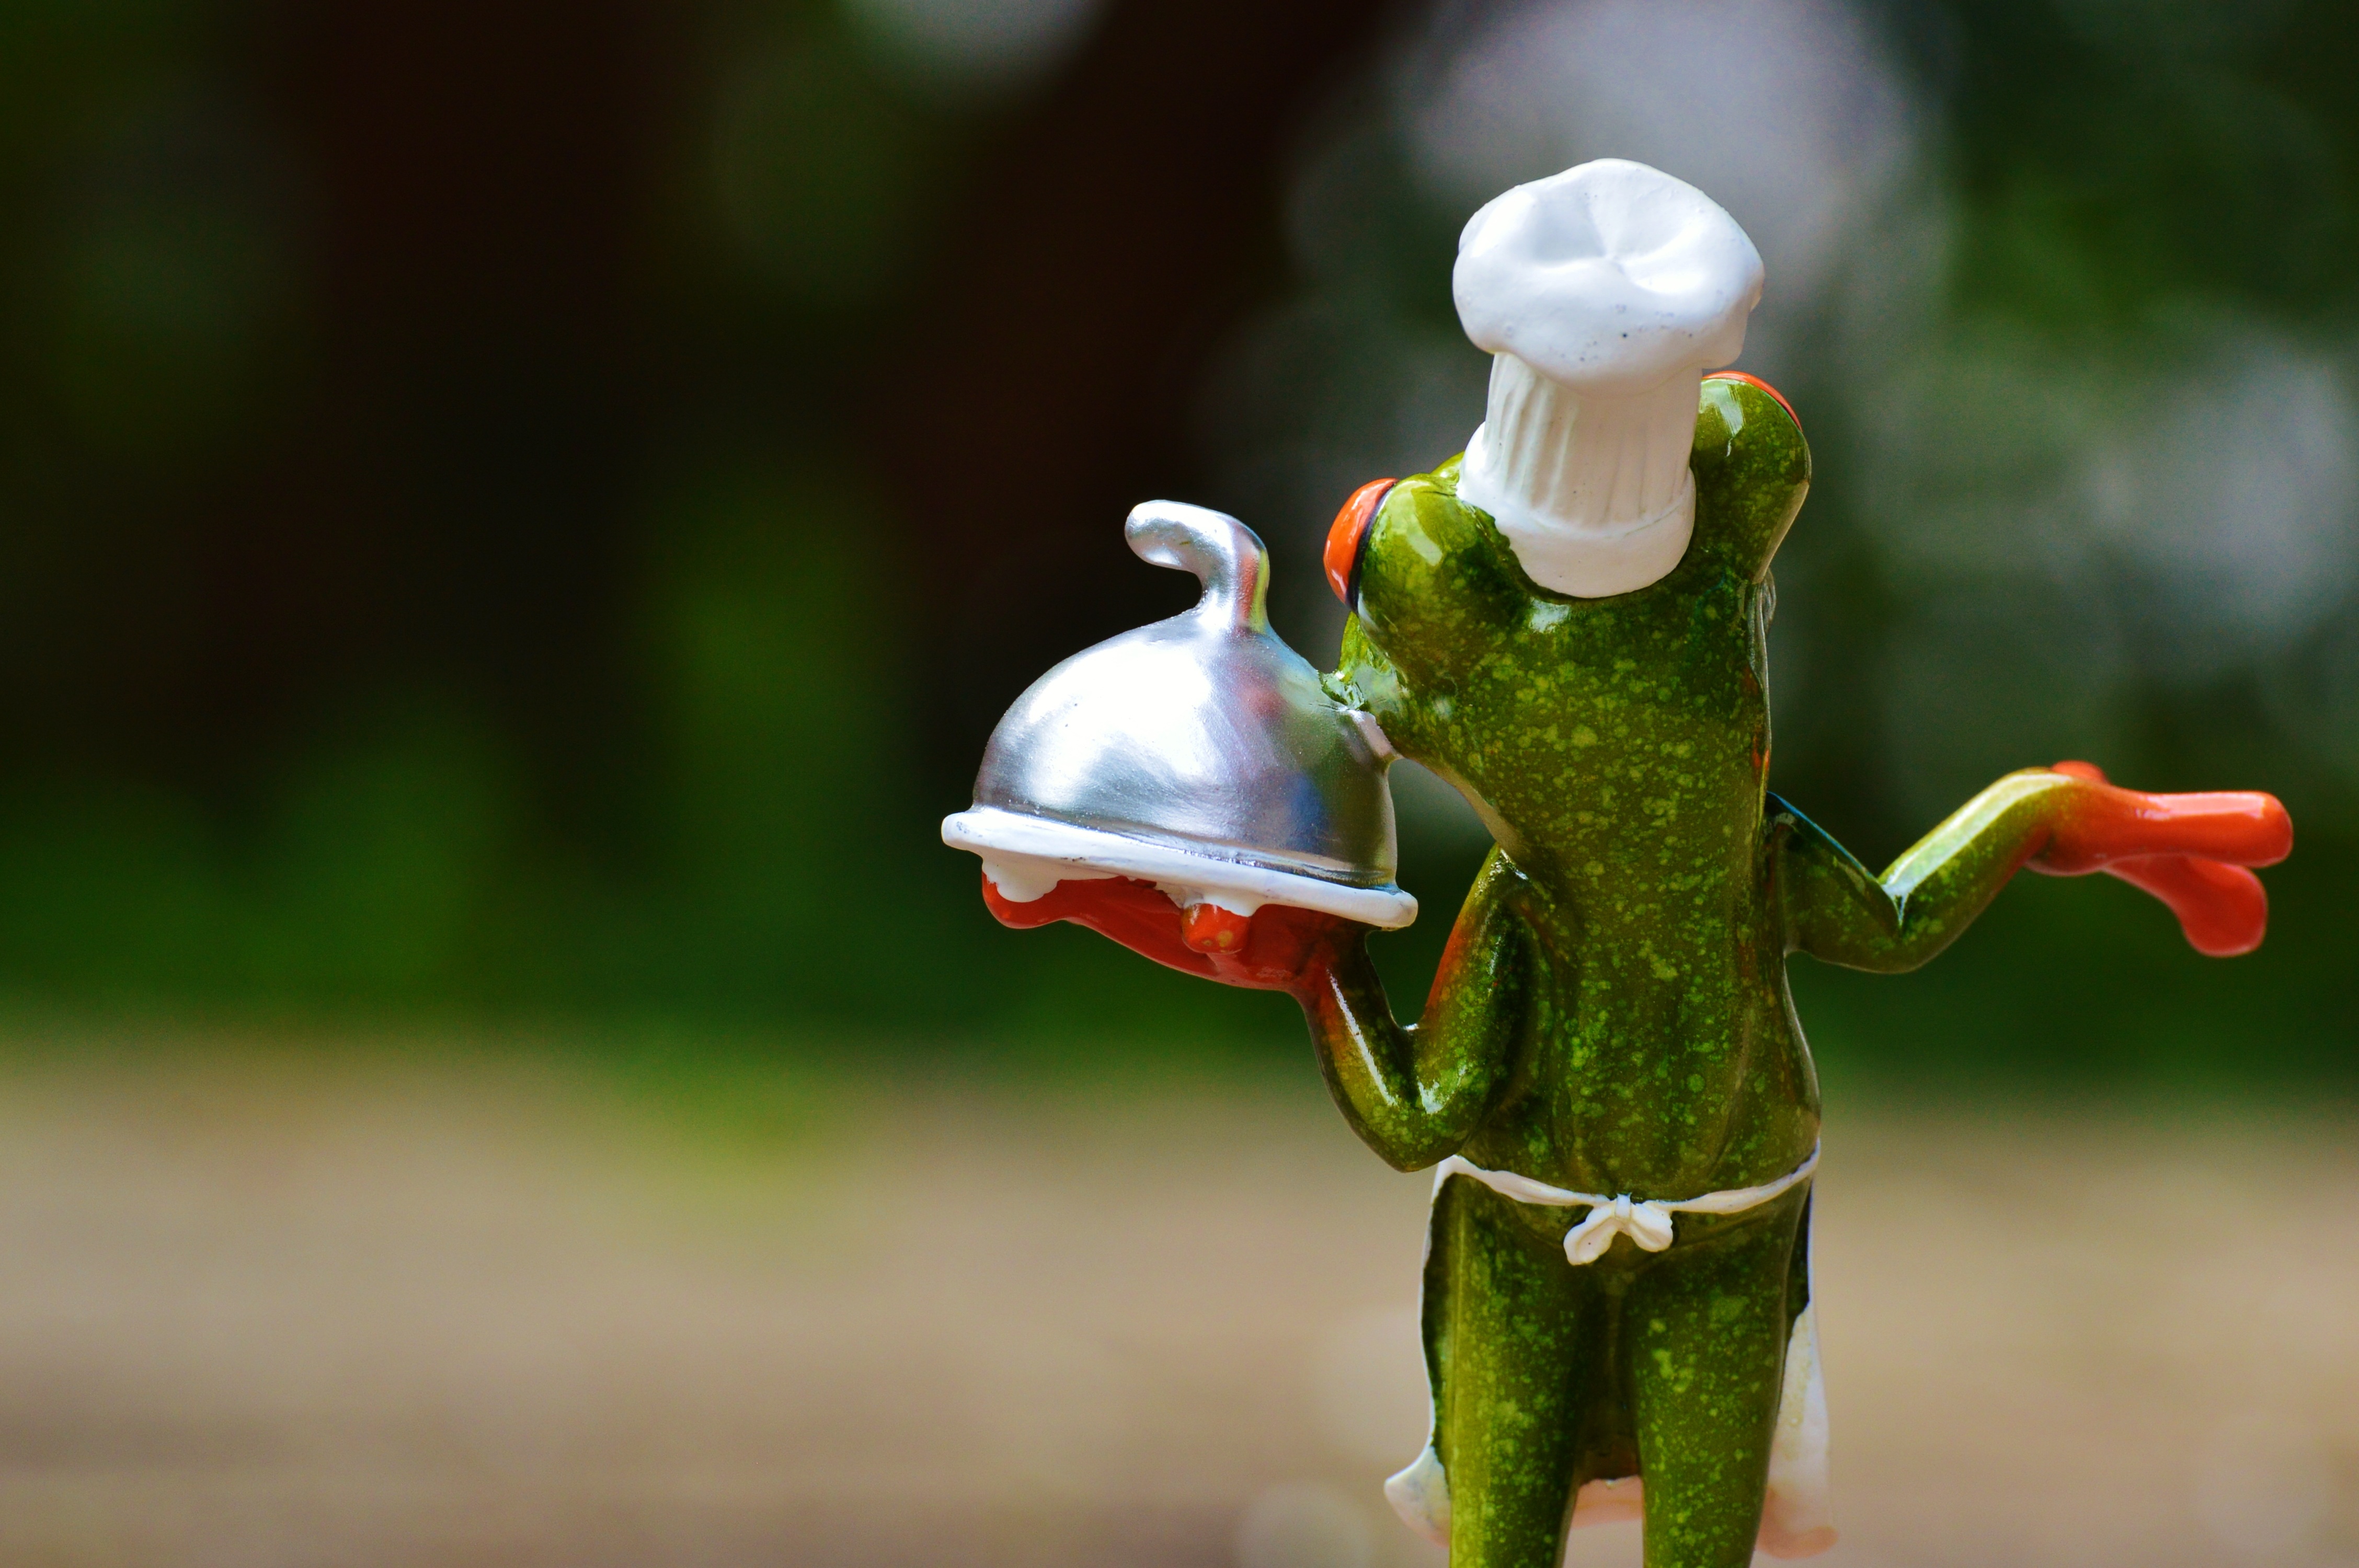
sweet, flower, cute, food, green, cooking, kitchen, frog, reptile, amphibian, gourmet, eat, preparation, fauna, tree frog, close up, vertebrate, funny, frogs, macro photography